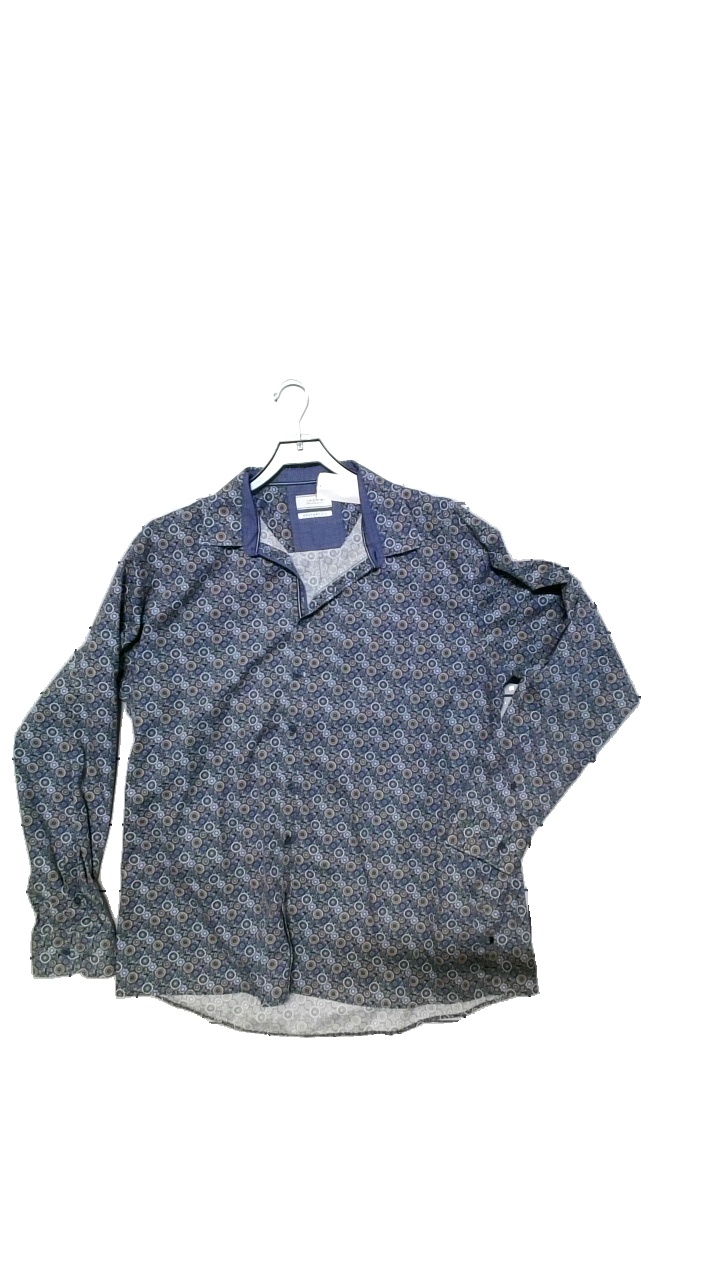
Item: Shirt (Men)
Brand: Jack`s
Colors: Blue, Brown, Multicolor
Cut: Regular
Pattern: Floral print
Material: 65%Polyester,35%Cotton
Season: All
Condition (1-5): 4
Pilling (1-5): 4
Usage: Reuse
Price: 100-150